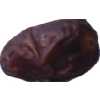
Label: dates